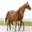
Label: horse